Tanja Szewczenko

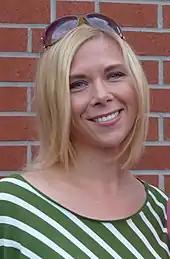
Szewczenko in 2014

Szewczenko and Norman Jeschke have a daughter who was born in February 2011 and twin sons who were born in April 2021.